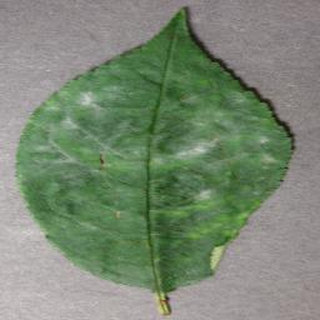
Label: cherry_powdery_mildew